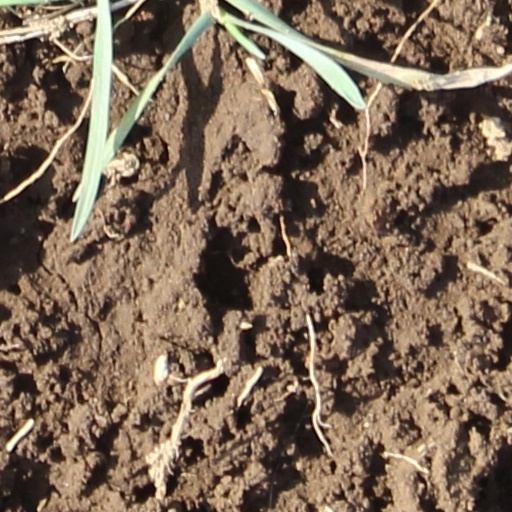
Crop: wheat